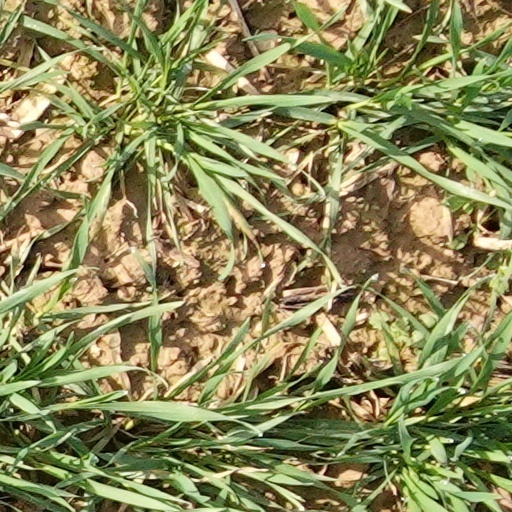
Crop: wheat